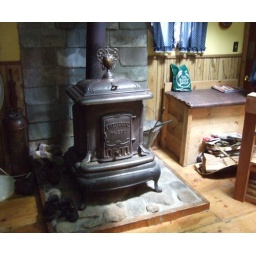
This wood stove is on the opposite wall as the kitchen appliances, and near the second bedroom